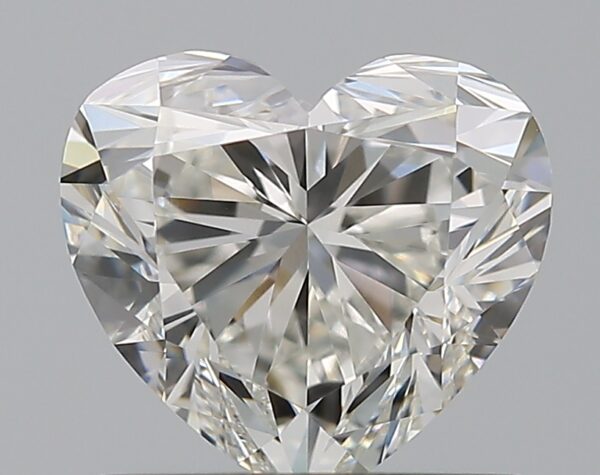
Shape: heart
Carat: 1
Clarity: VVS2
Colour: H
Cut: EX
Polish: EX
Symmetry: VG
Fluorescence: N
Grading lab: GIA
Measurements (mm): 5.98 x 6.6 x 3.99